National Register of Historic Places listings in eastern Puerto Rico

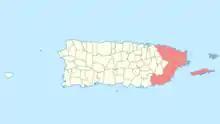
National Register entries listed below are found in the highlighted 16 municipalities of Puerto Rico.

This portion of National Register of Historic Places listings in Puerto Rico covers the eastern region of Puerto Rico, from Carolina in the northeast to Arroyo in the southeast. It also includes the islands of Culebra and Vieques.